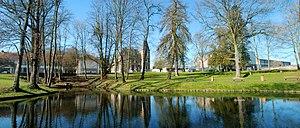
Belgique - Brabant wallon - Court-Saint-Étienne - Parc de Wisterzée
Le parc de Wisterzée est un parc classé situé sur le territoire de la commune belge de Court-Saint-Étienne en Brabant wallon.